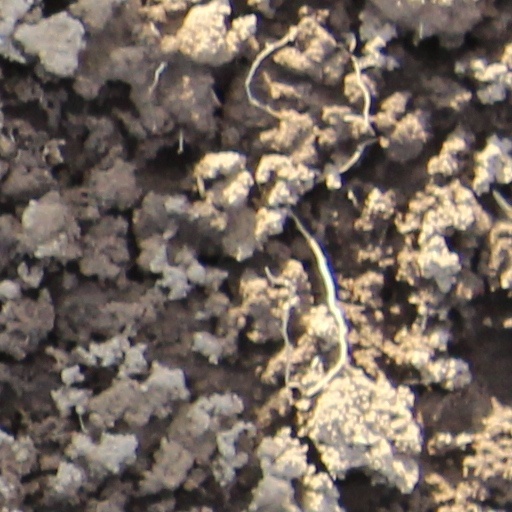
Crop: wheat